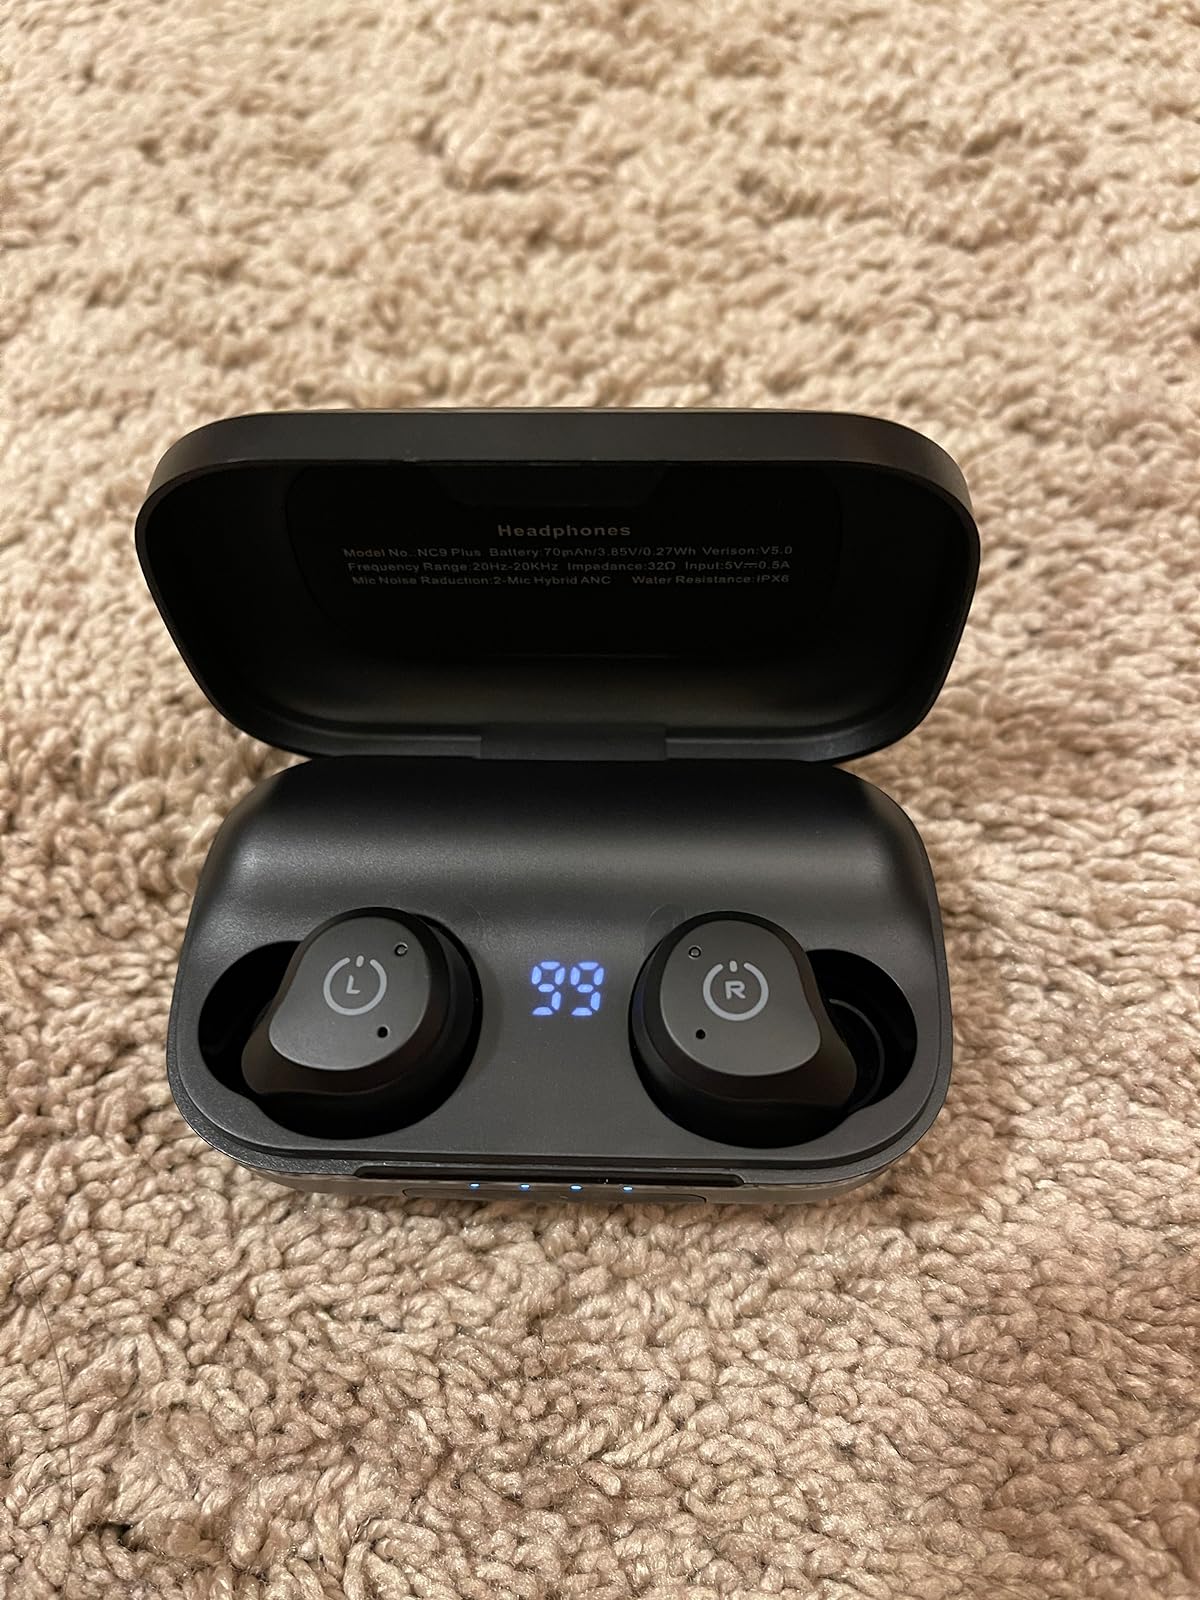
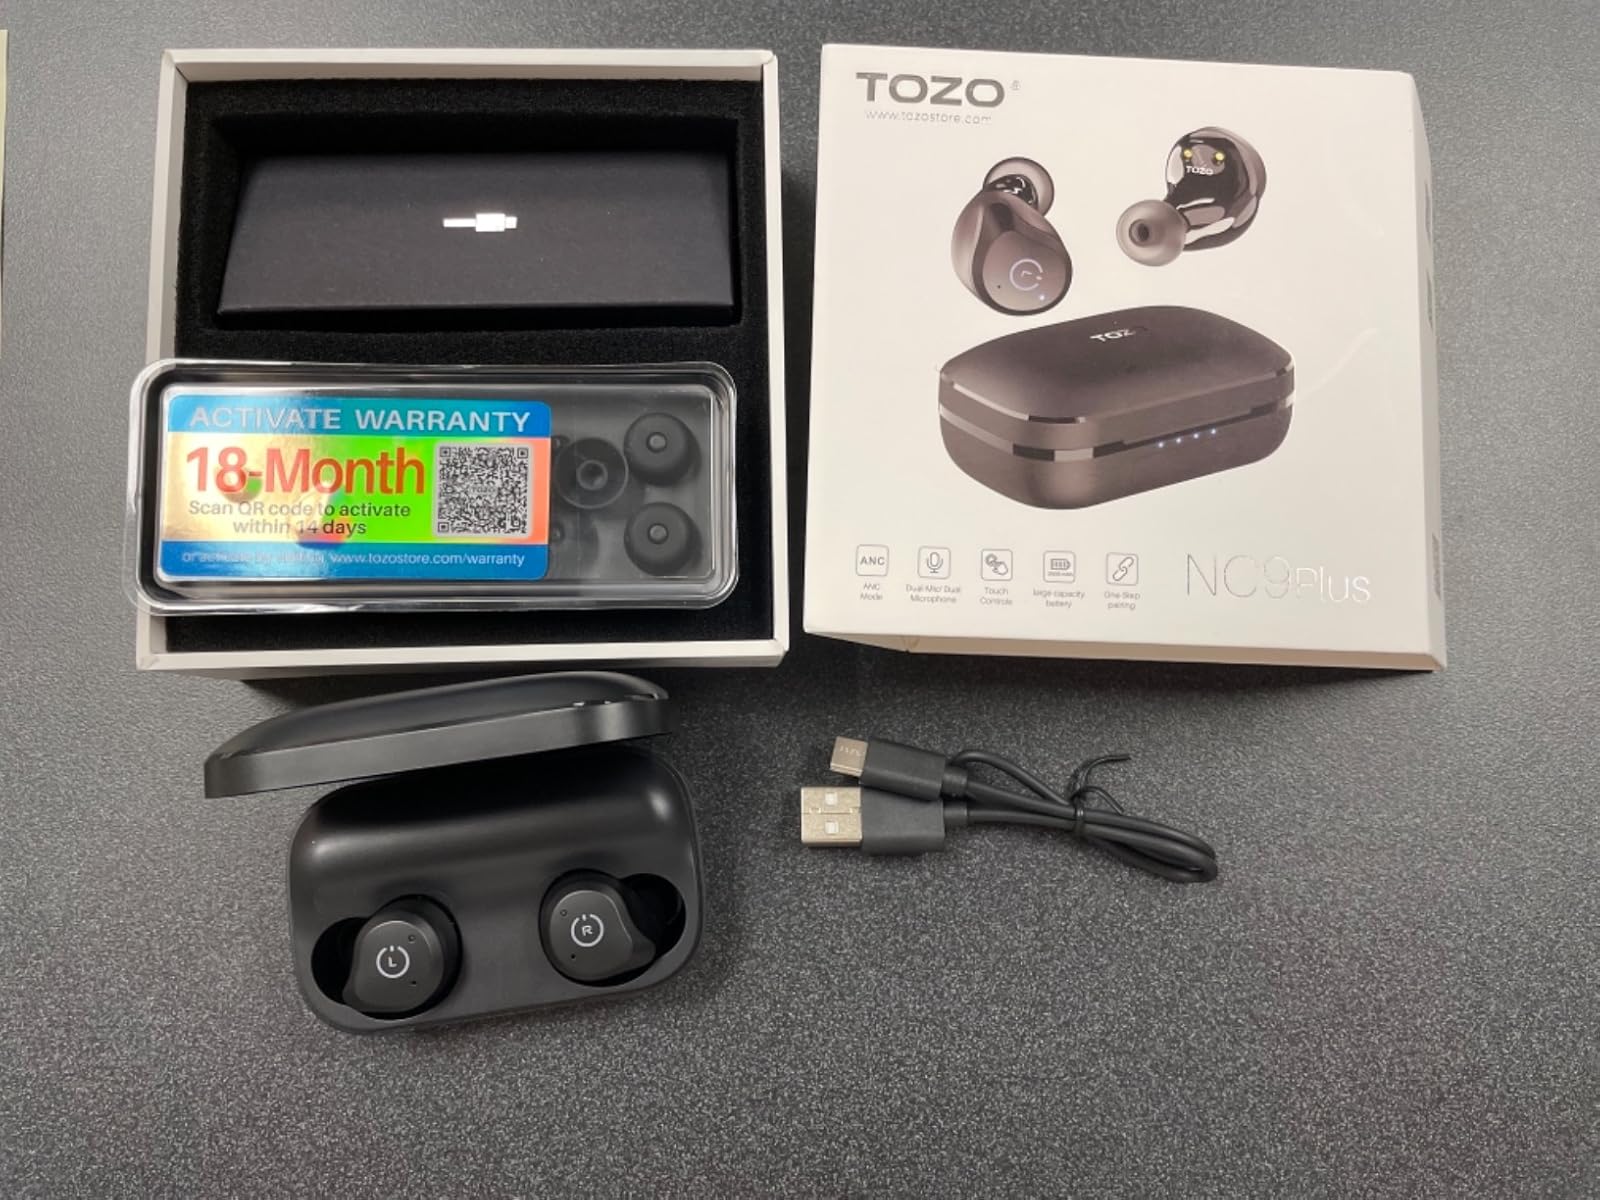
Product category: earbuds
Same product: yes